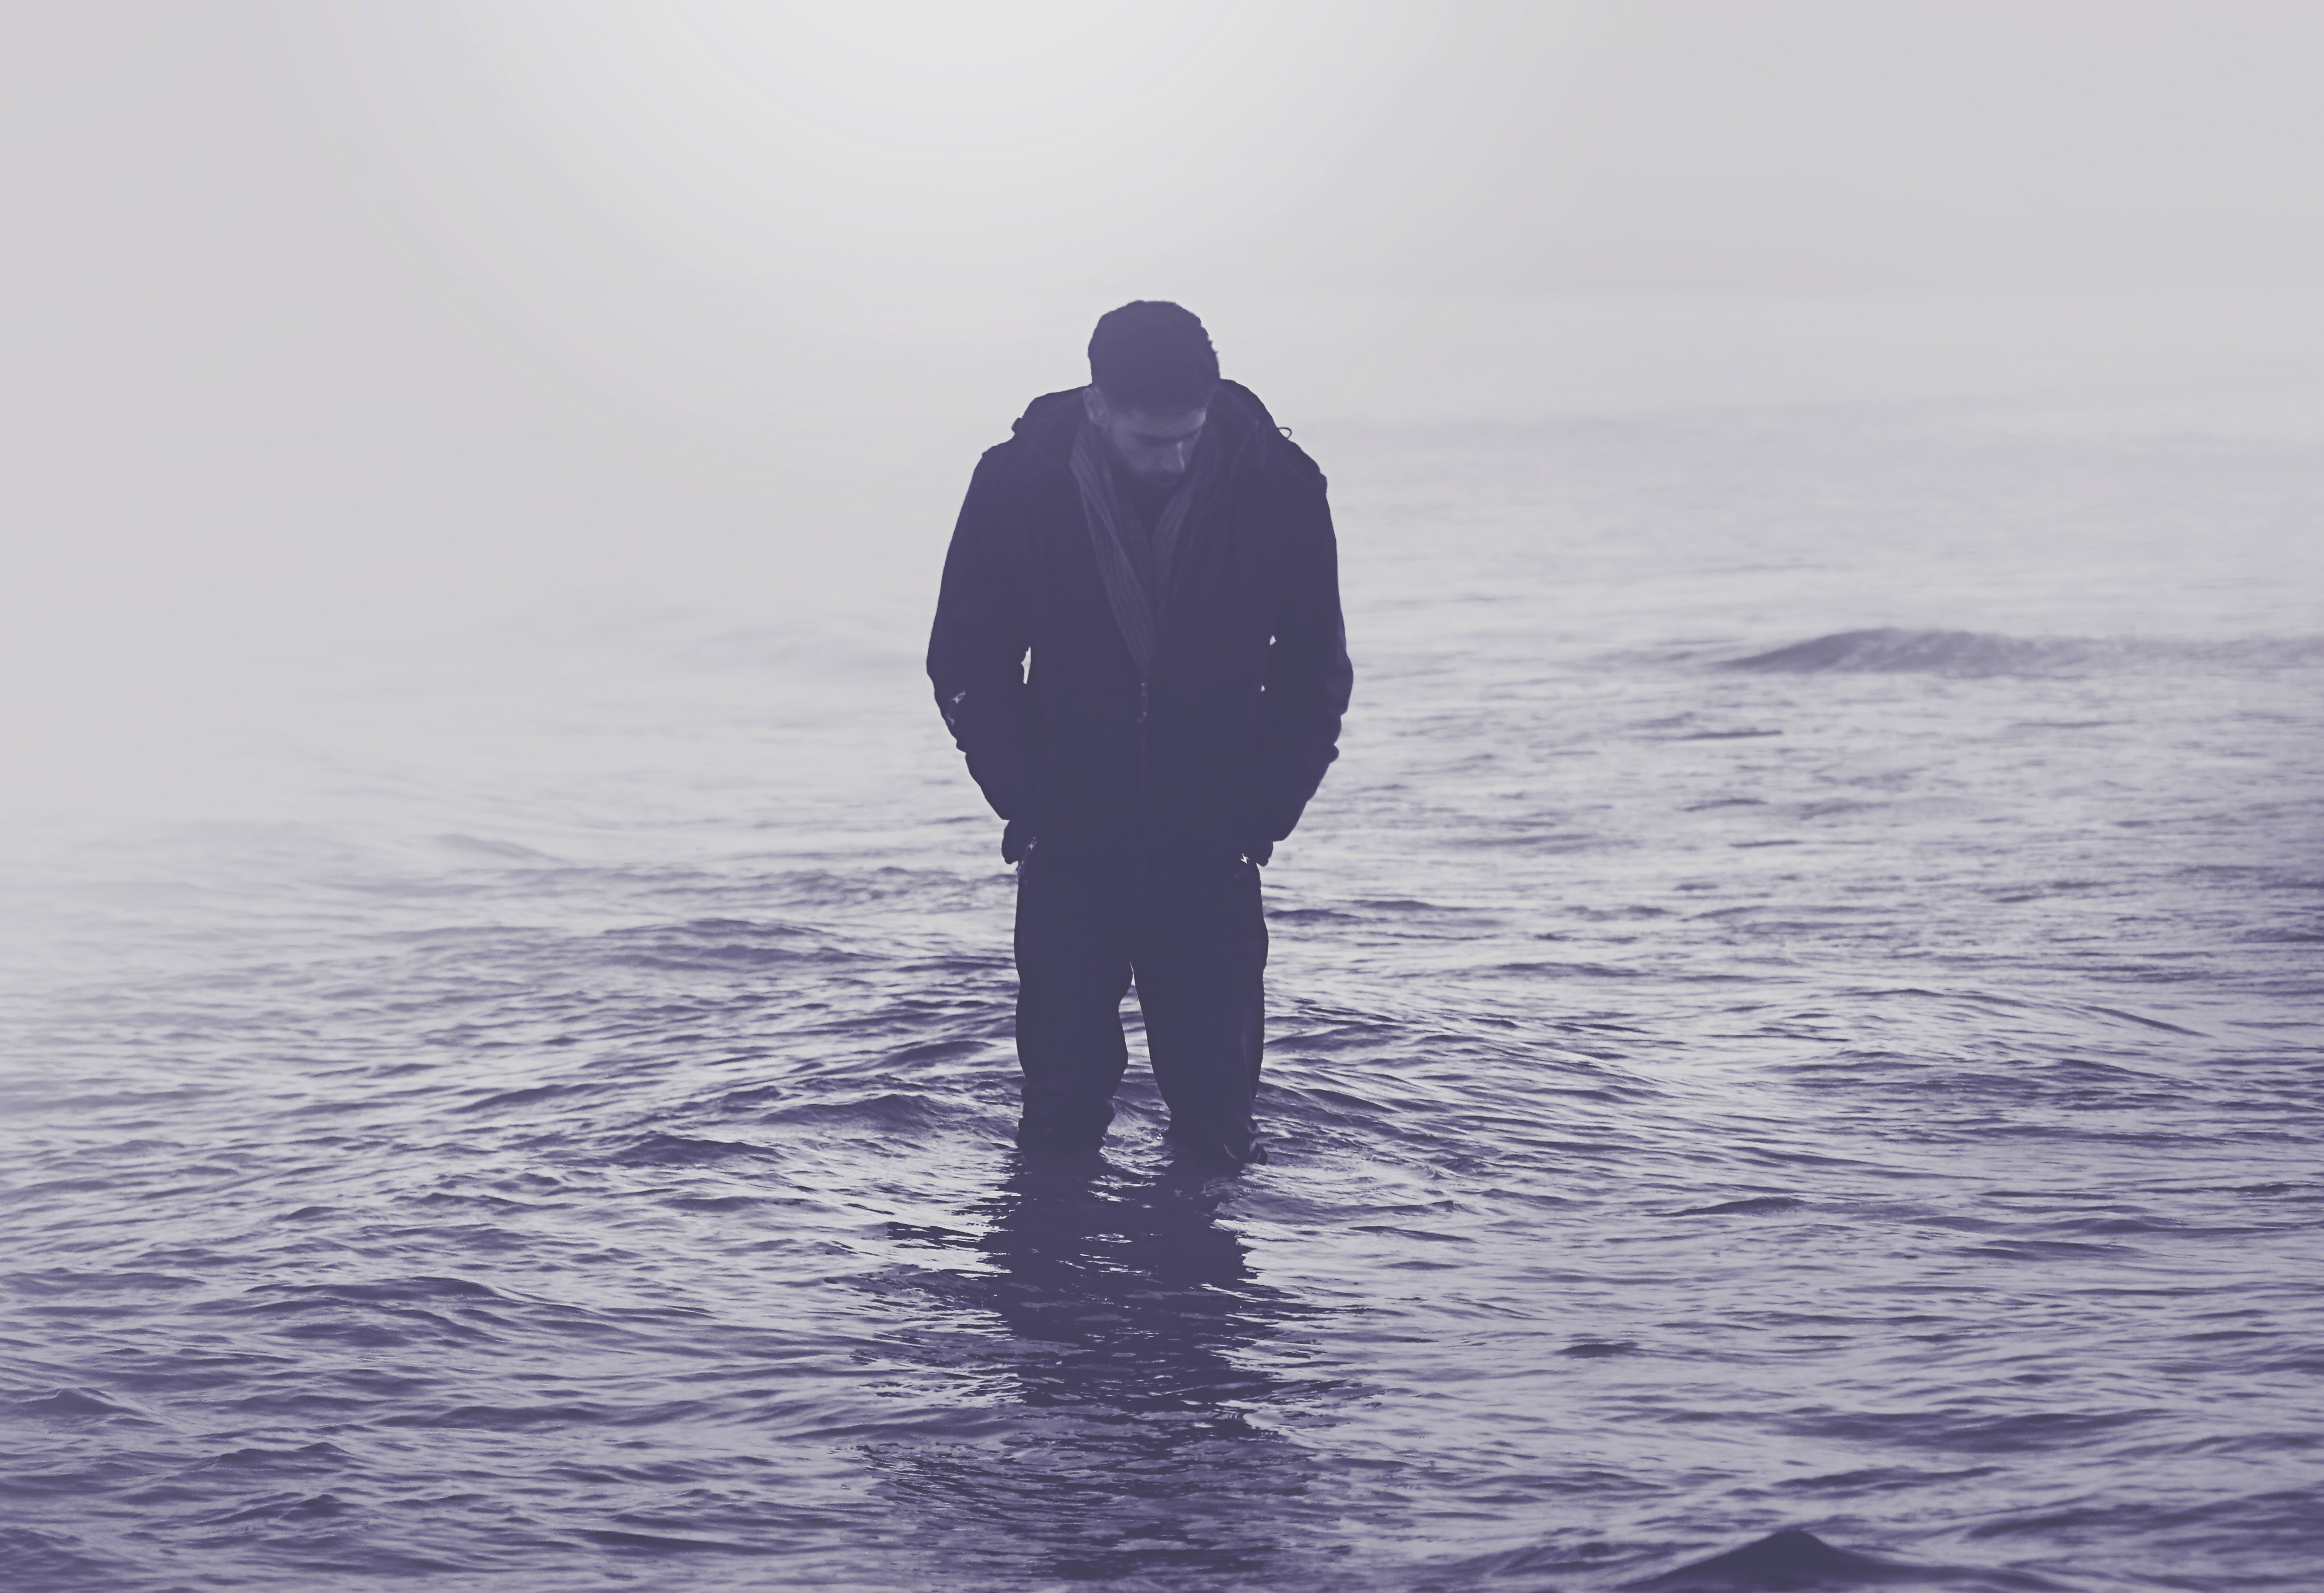
sea, coast, water, ocean, horizon, shore, wave, atmospheric phenomenon